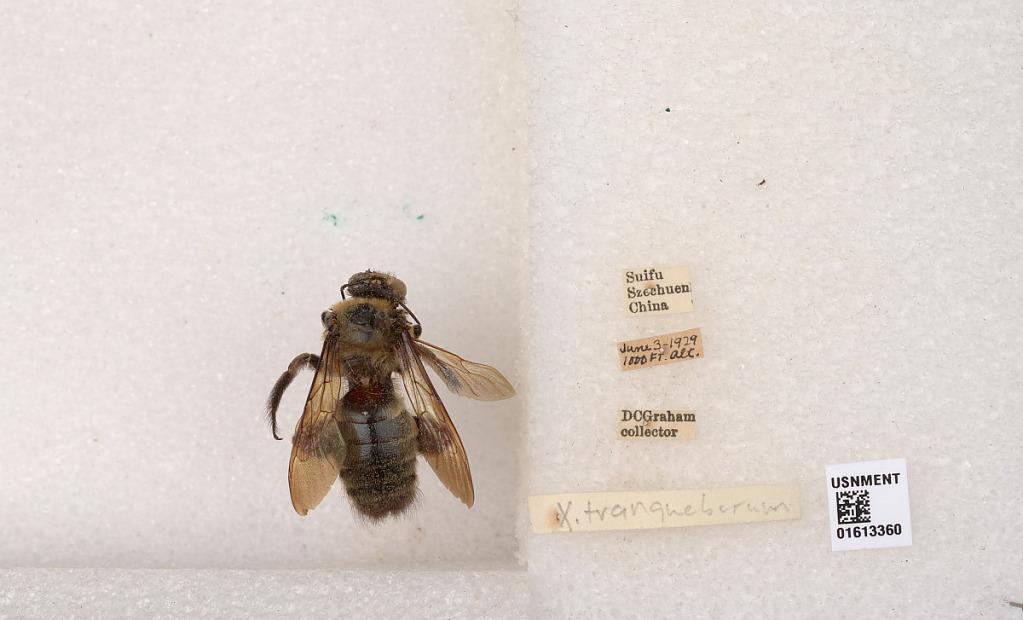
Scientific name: Xylocopa (Biluna) tranquebarorum tranquebarorum (Swederus)
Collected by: D. Graham
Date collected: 1929-6-3
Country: China
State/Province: Sichuan
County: Ybin Shi
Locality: Suifu